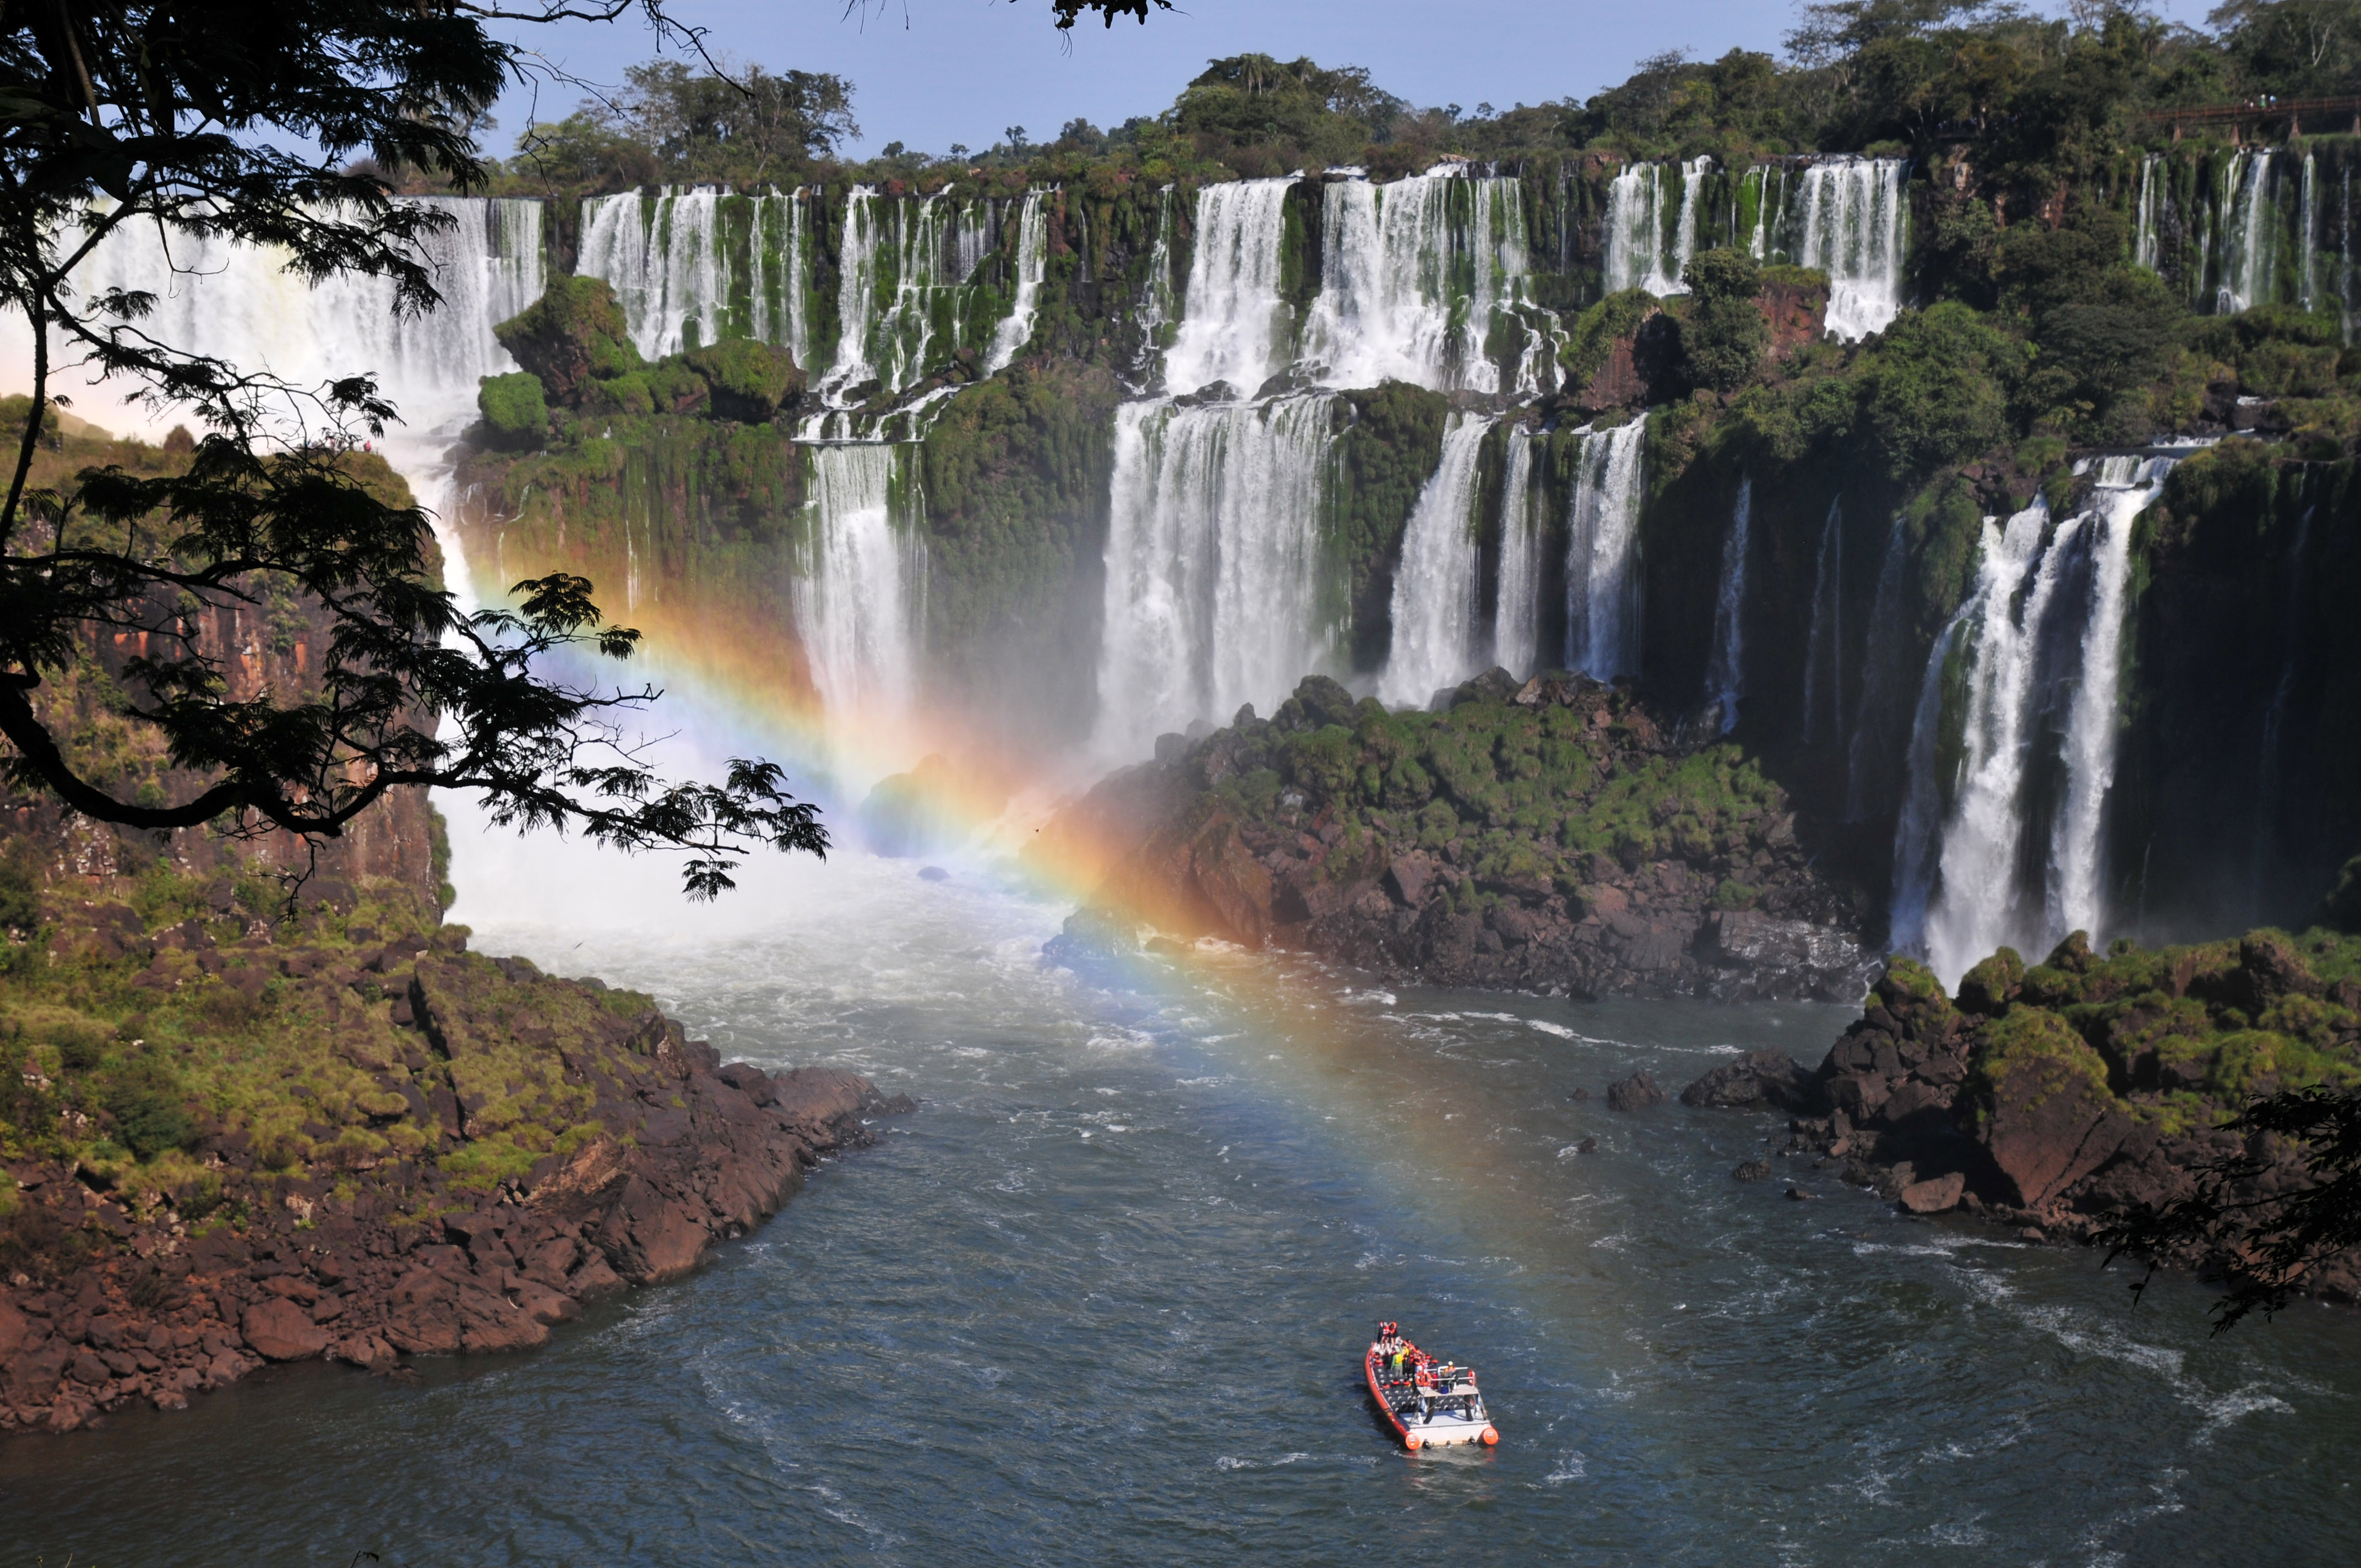
water, waterfall, river, nikon, body of water, wasserfall, argentina, brasil, iguazu, water feature, d300, approved